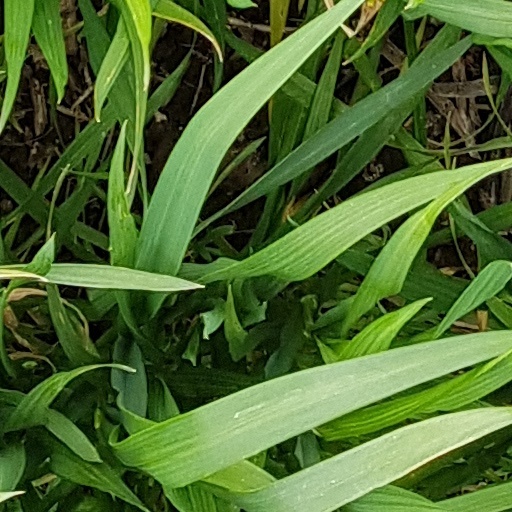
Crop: wheat